Edward Hamilton Aitken

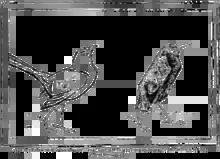
Illustration from his Concerning Animals and Other Matters

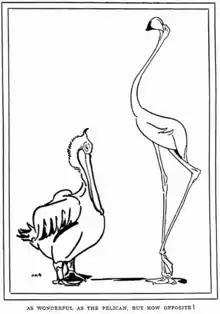
Illustration from his Concerning Animals and Other Matters

He entered the Customs and Salt Department of the Government of Bombay in April 1876, and served in Kharaghoda (referred to as "Dustypore" in "The Tribes on my Frontier"), Uran, Uttara Kannada and Goa Frontier, Ratnagiri, and Bombay itself. In May 1903, he was appointed Chief Collector of Customs and Salt Revenue at Karachi, and in November 1905, was made Superintendent in charge of the District Gazetteer of Sind. He retired from the service in August 1906.